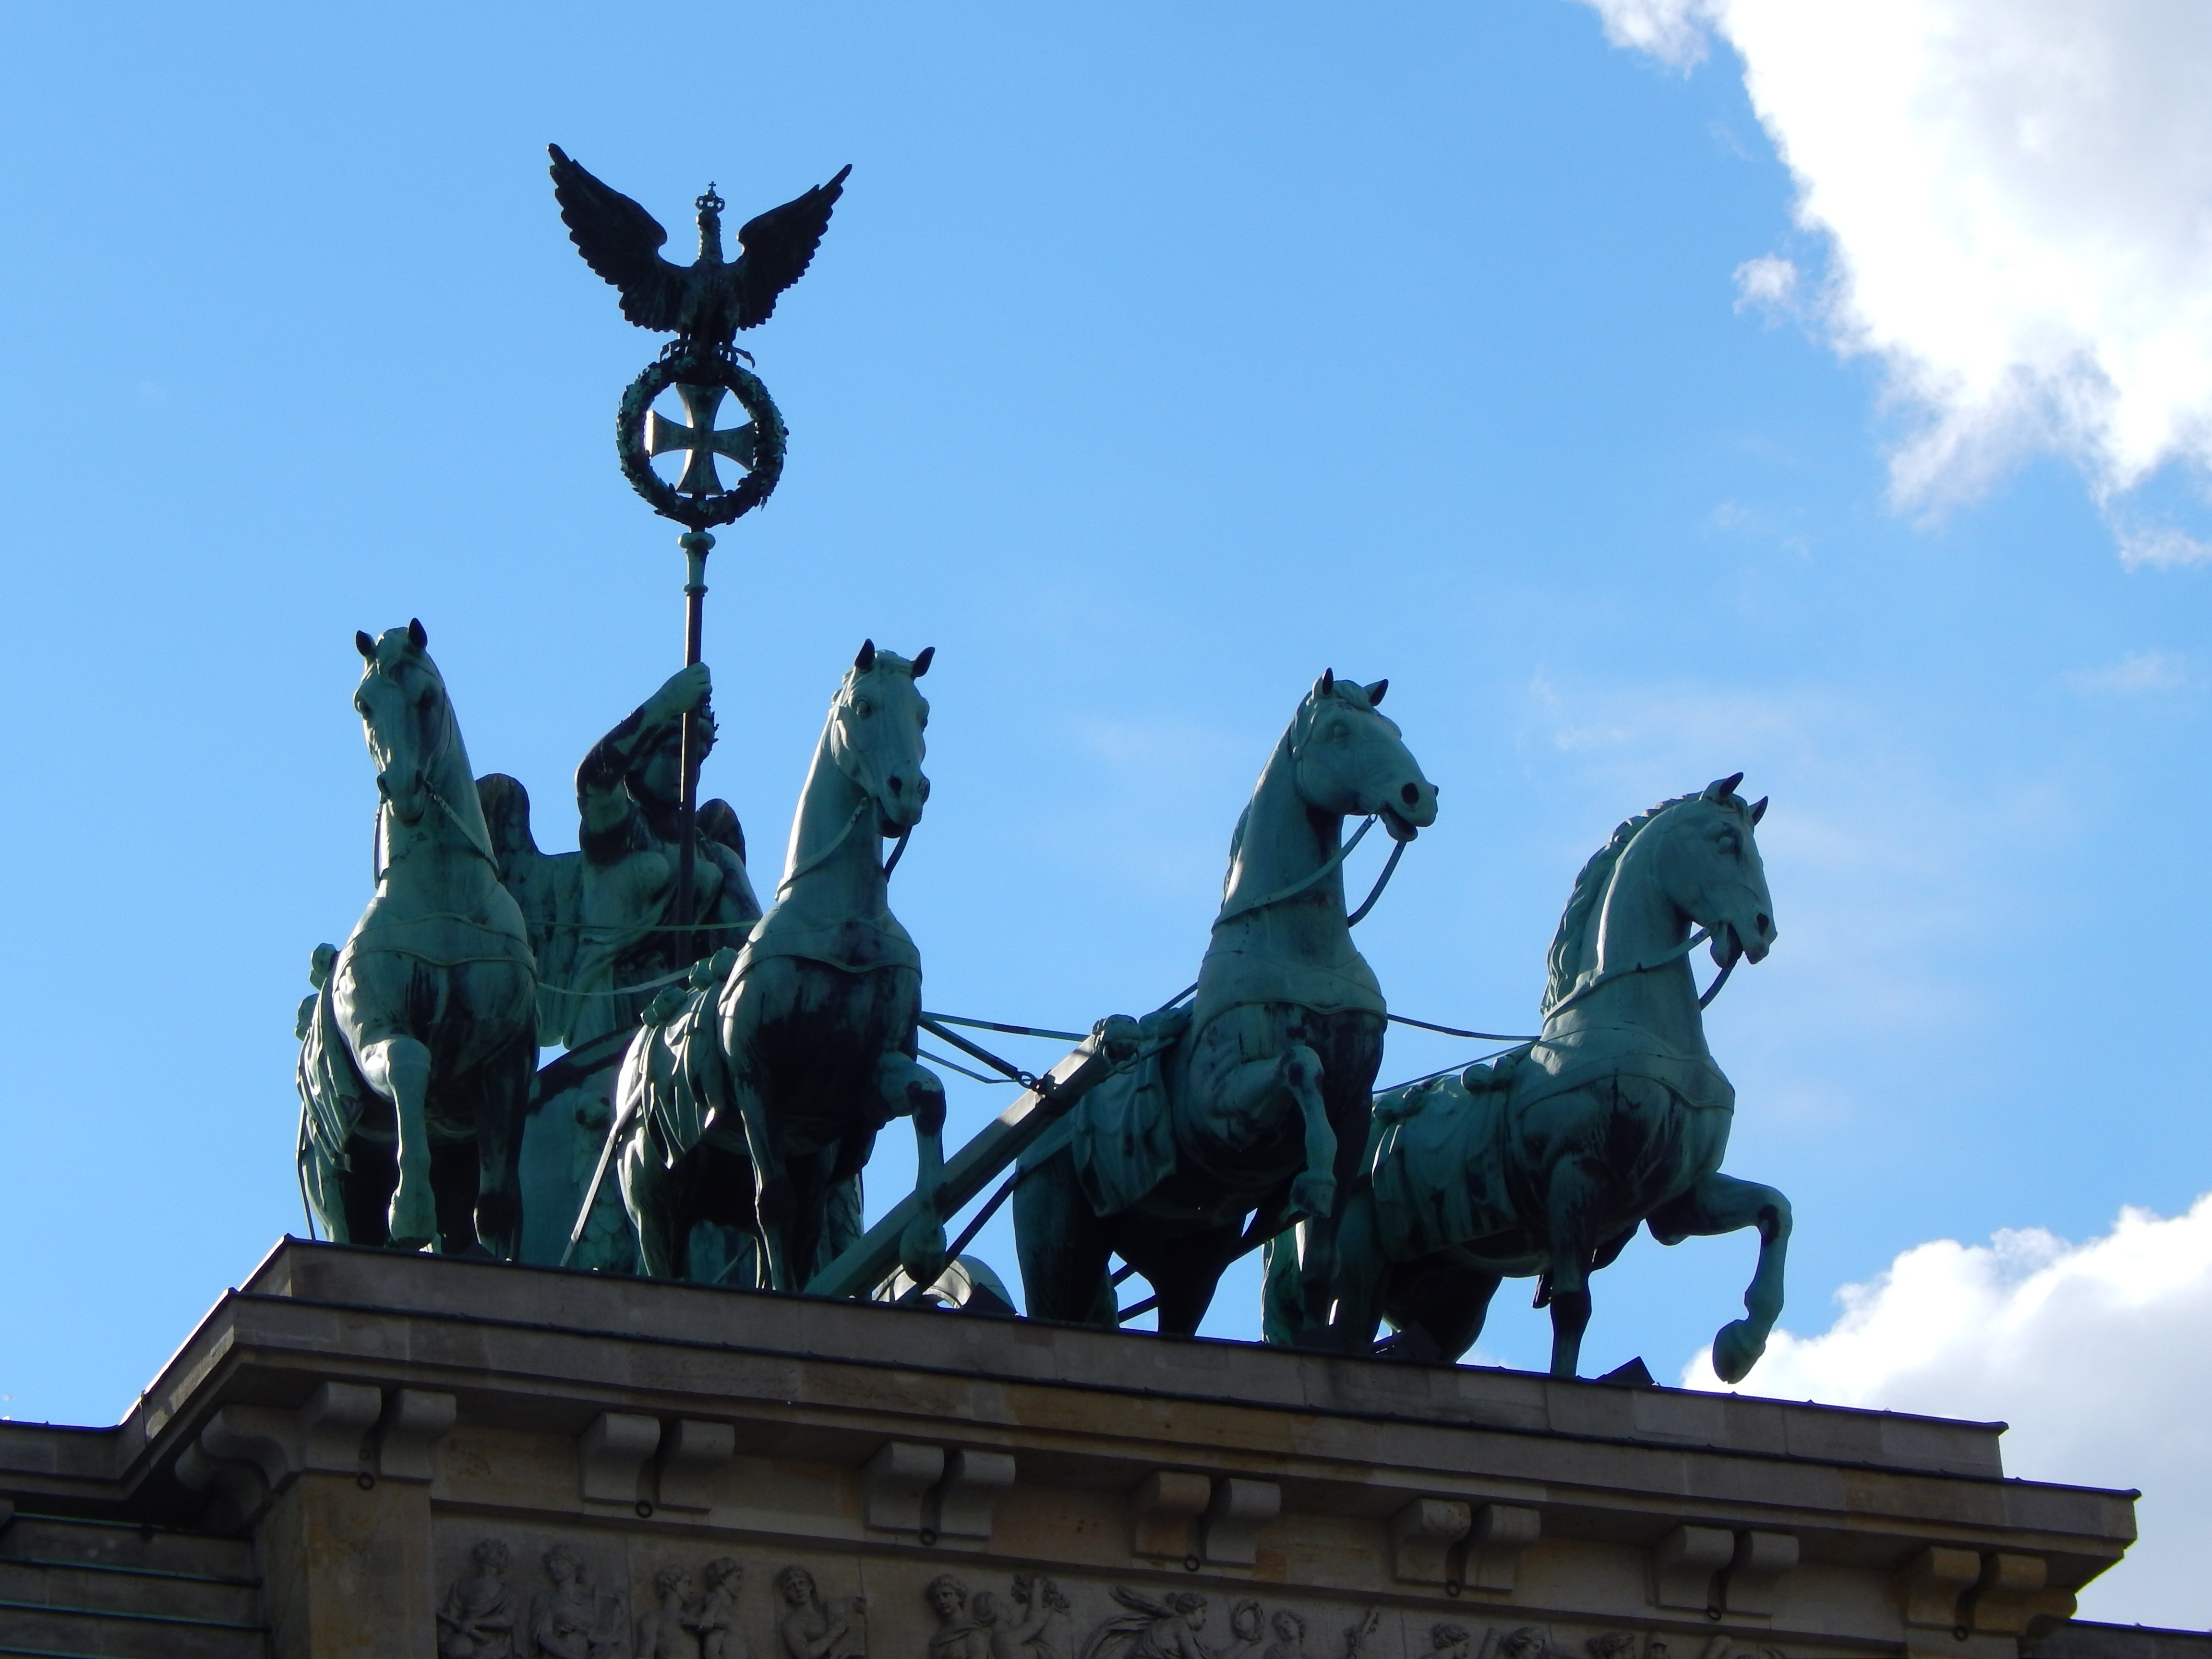
monument, statue, landmark, sculpture, capital, memorial, art, berlin, brandenburg gate, quadriga